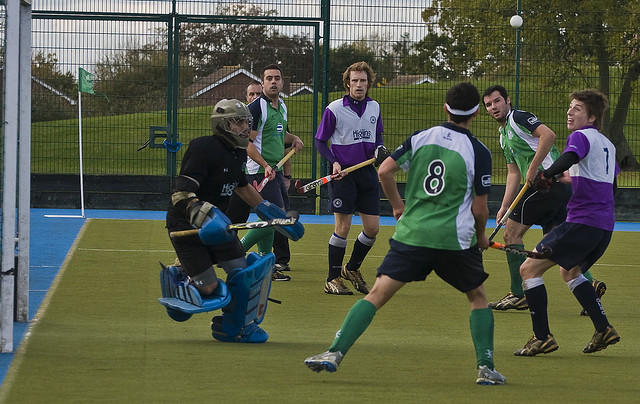
những người đàn ông đang chơi bóng gậy ở trên sân